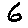
Label: 6